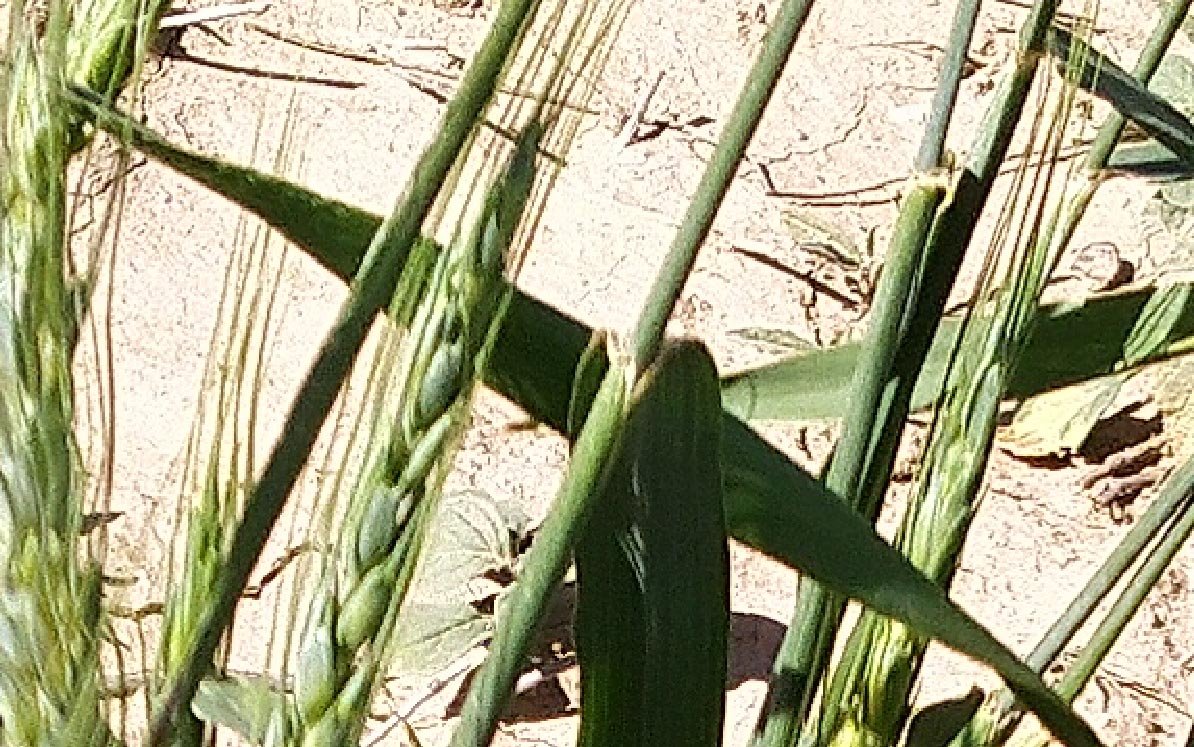
Label: Wheat___Healthy